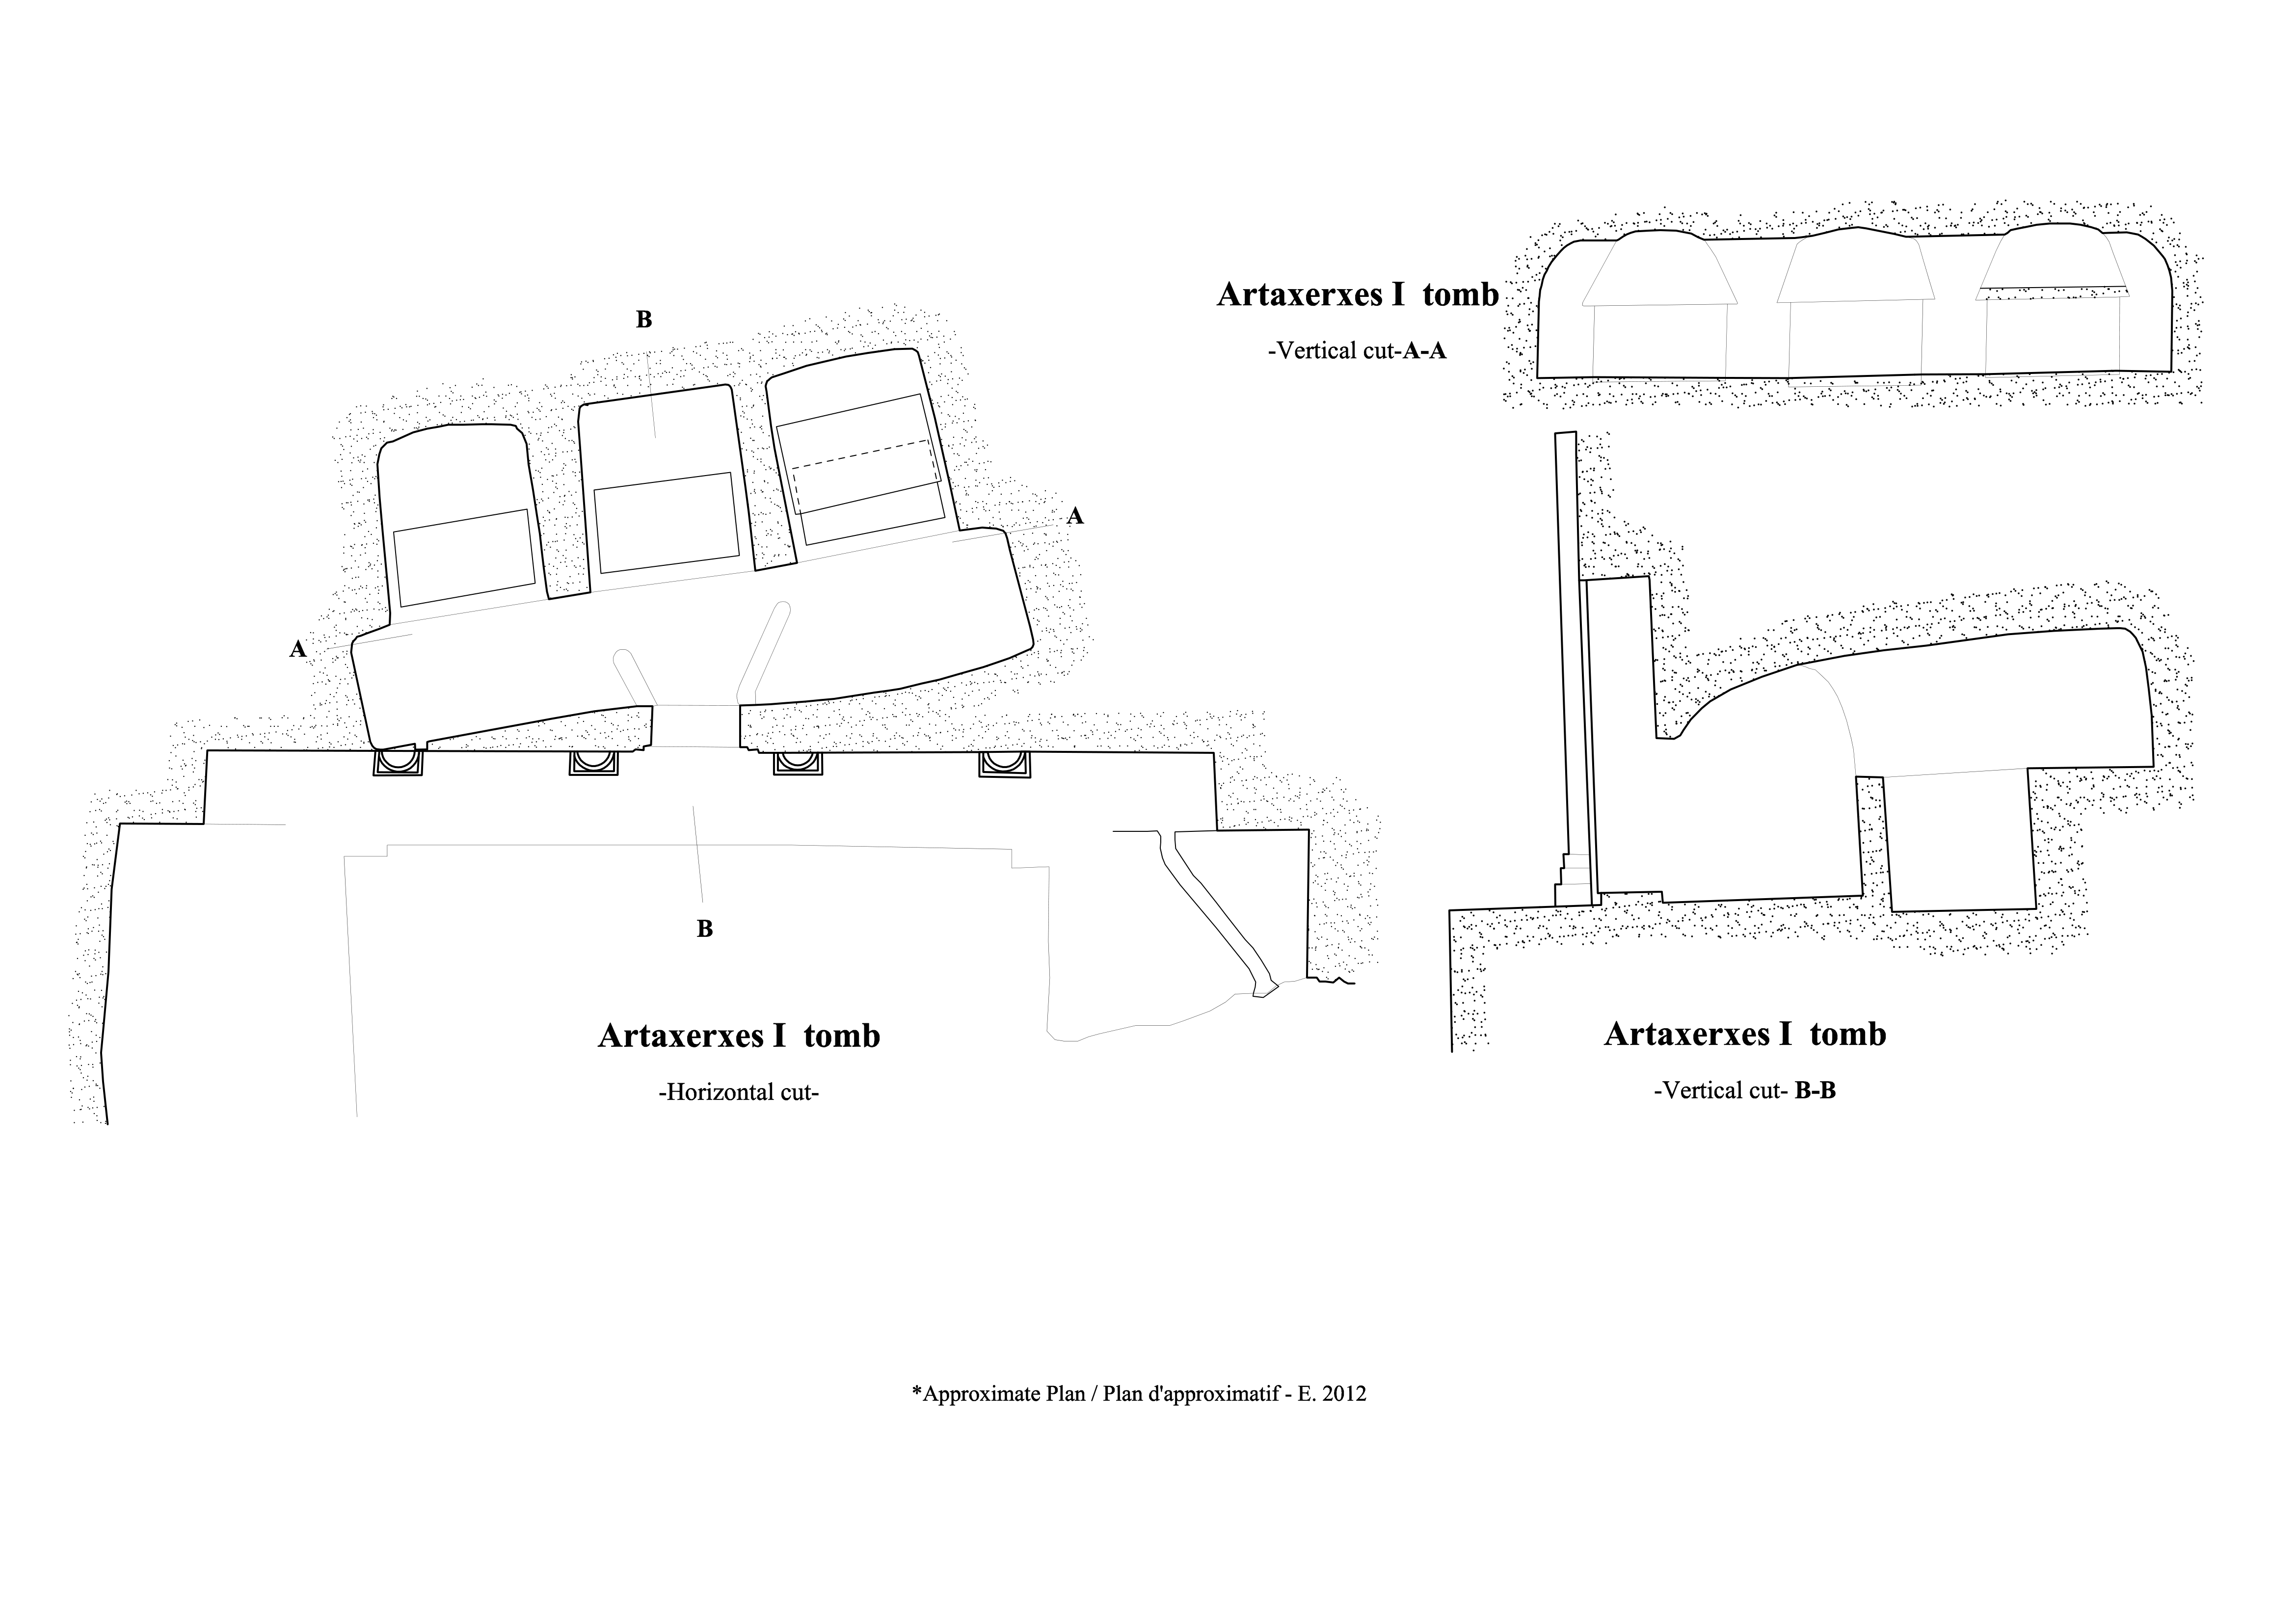
Tomb ARTXA2
درون آرامگاه اردشیر اول
Date: 2012-03-01
Credit: درفش کاویانی / Own work
Categories: Tomb of Artaxerxes I, Self-published work, Photos by Darafsh Kaviyani, Drawings of Naqsh-e Rustam